Ashville, Ohio

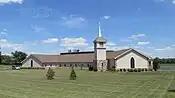
Village Chapel Church

Five Christian churches operate within the village limits. The churches that are currently operating are Ashville Church of Christ in Christian Union, Heritage Church of Christ, First English Lutheran Church, Village Chapel Church, and Zion United Methodist Church. First English Lutheran was the founding member of the Ashville Food Pantry which is located on Long Street at the village's center.